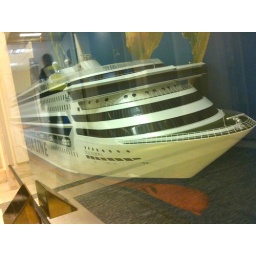
Floating ships in a glass box